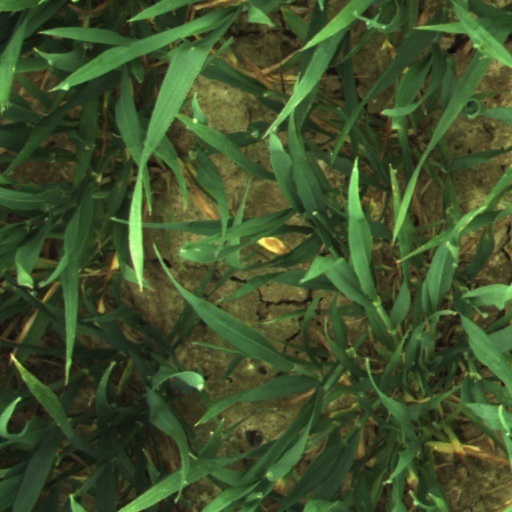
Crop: wheat